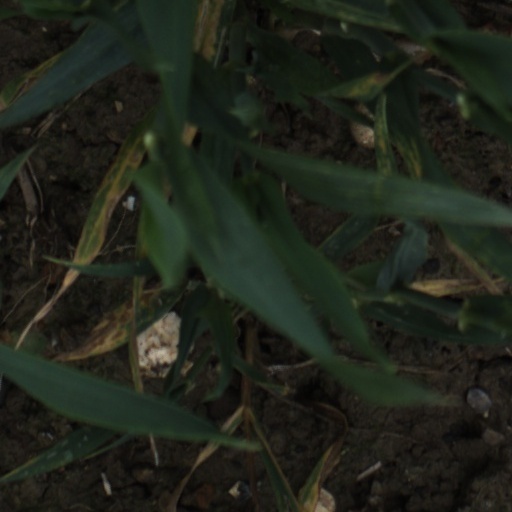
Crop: wheat